National Amerindianist American Redman's Party

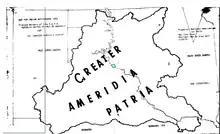
Map of the Greater Ameridia Patria, proposed by the NAARP in 1973. Proposed capital of Tecumseh in Green

The National Amerindianist American Redman's Party (NAARP) was a Native American socialist political party in the United States. It was founded in 1972 in the backdrop of the wider American Indian Movement in Lincoln, Nebraska. The NAARP was active throughout much of the Red Power movement of the 1970s.